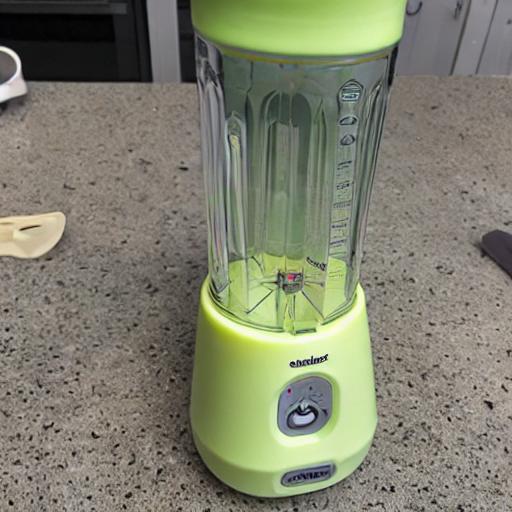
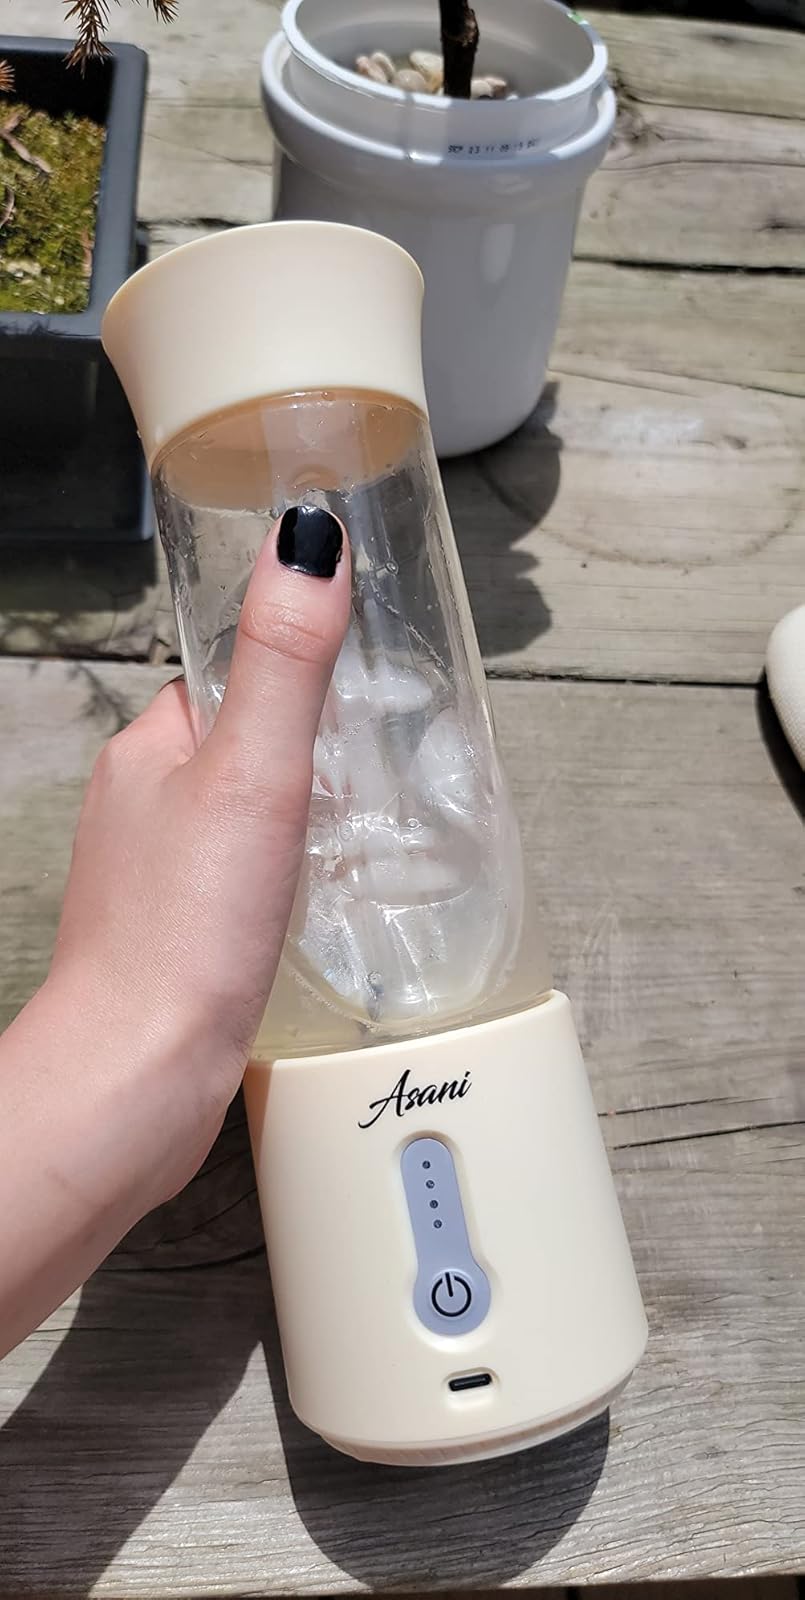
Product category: items_blender
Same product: no